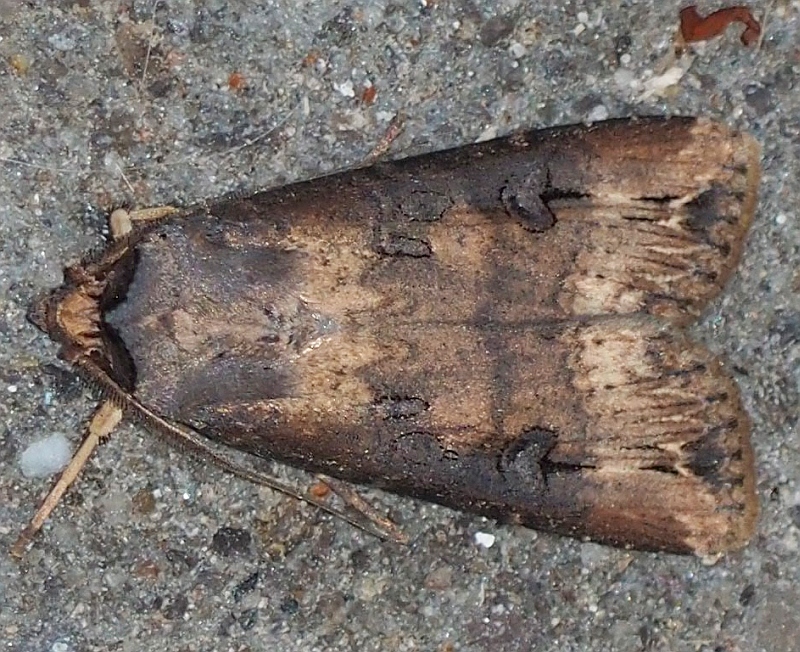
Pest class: cutworms